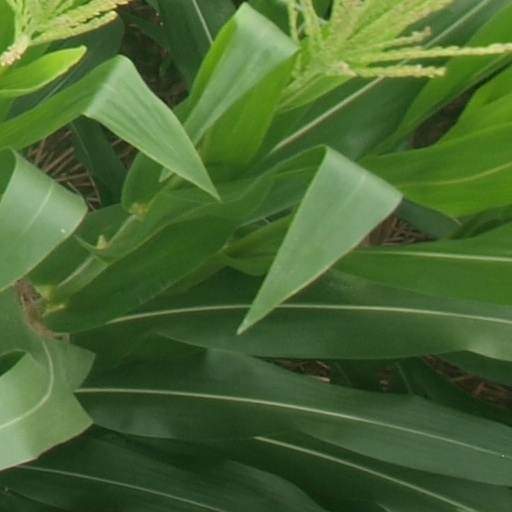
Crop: maize; corn